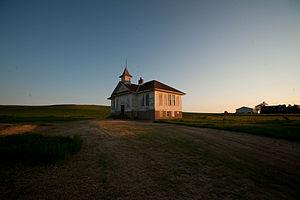
Heil est une census-designated place située dans le comté de Grant, dans l’État du Dakota du Nord, aux États-Unis. Sa population s’élevait à 15 habitants lors du recensement de 2010.